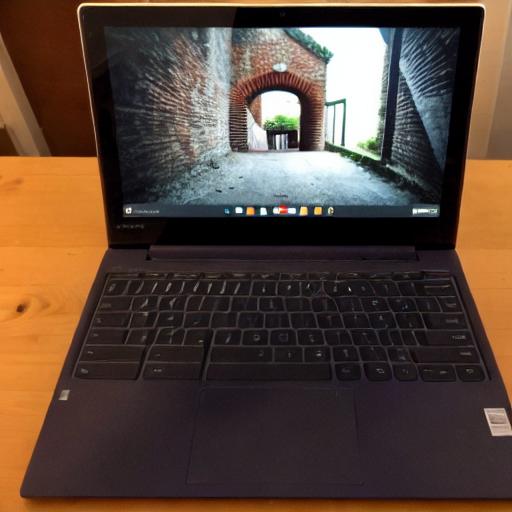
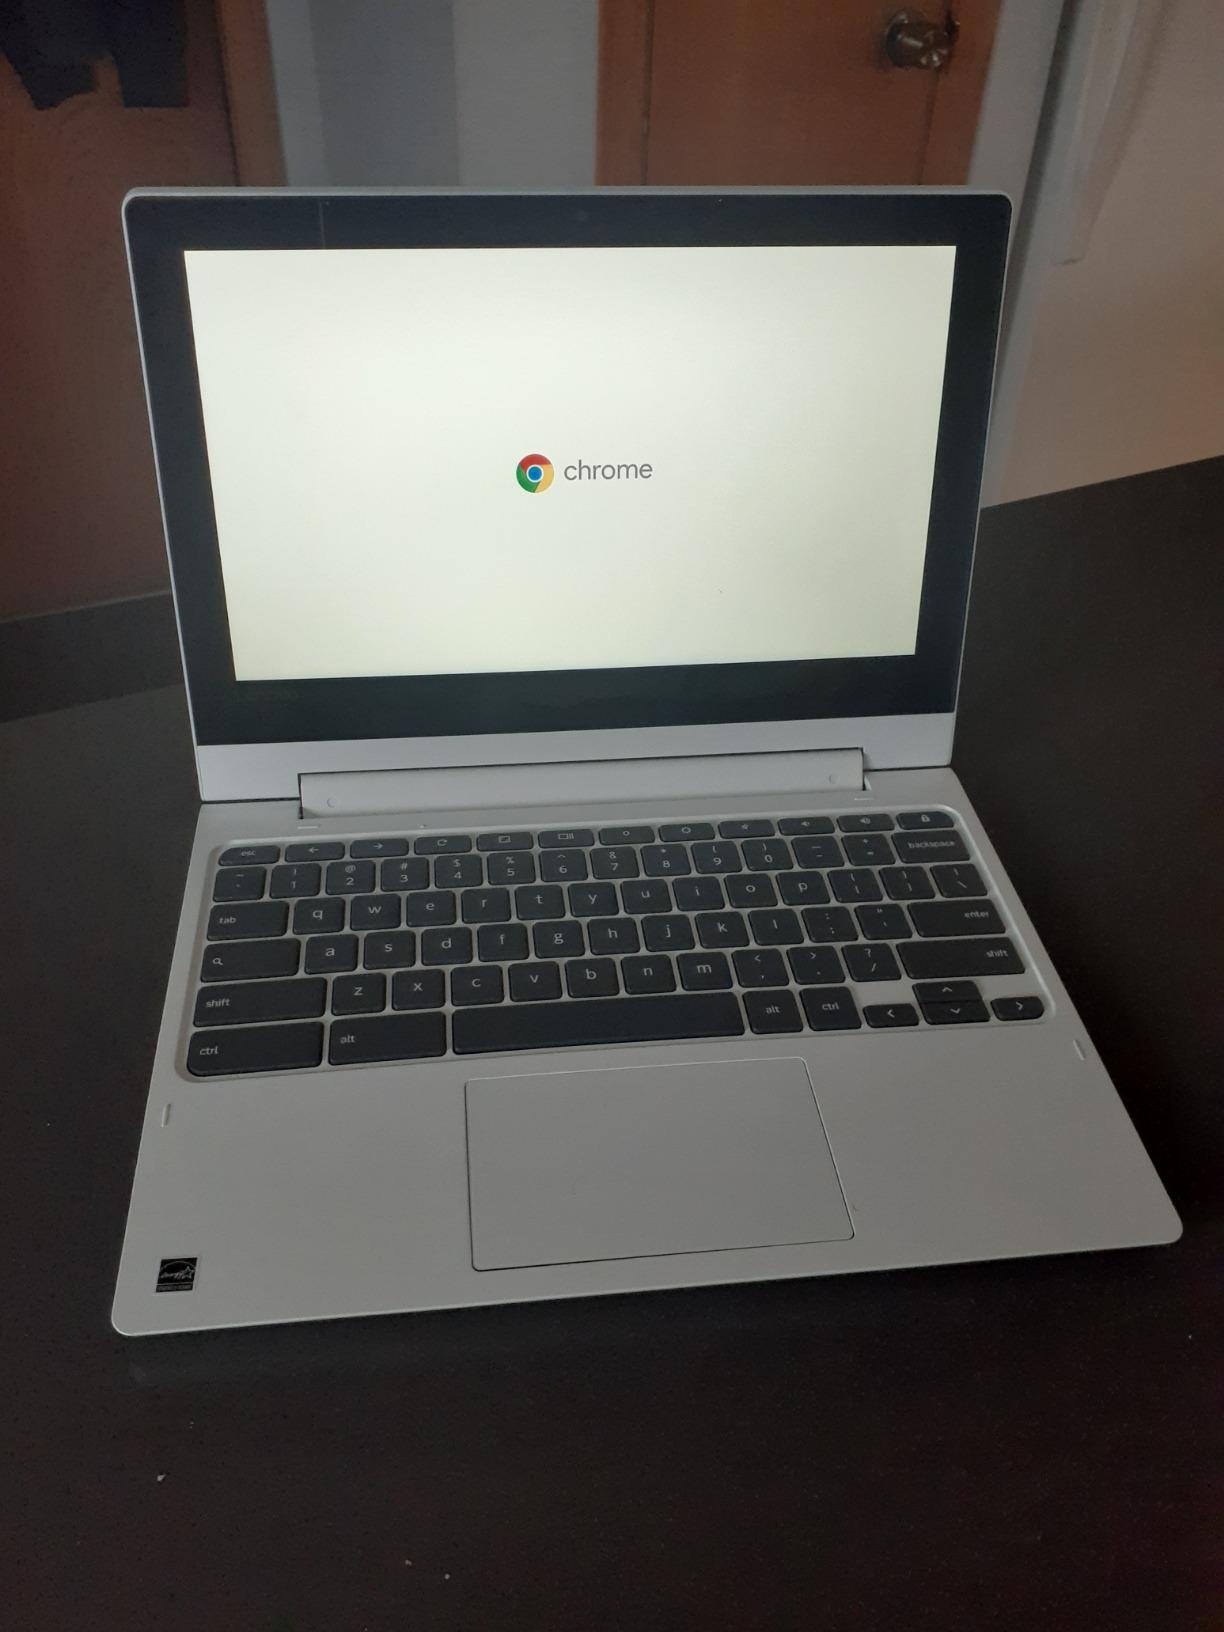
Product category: laptop
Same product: no